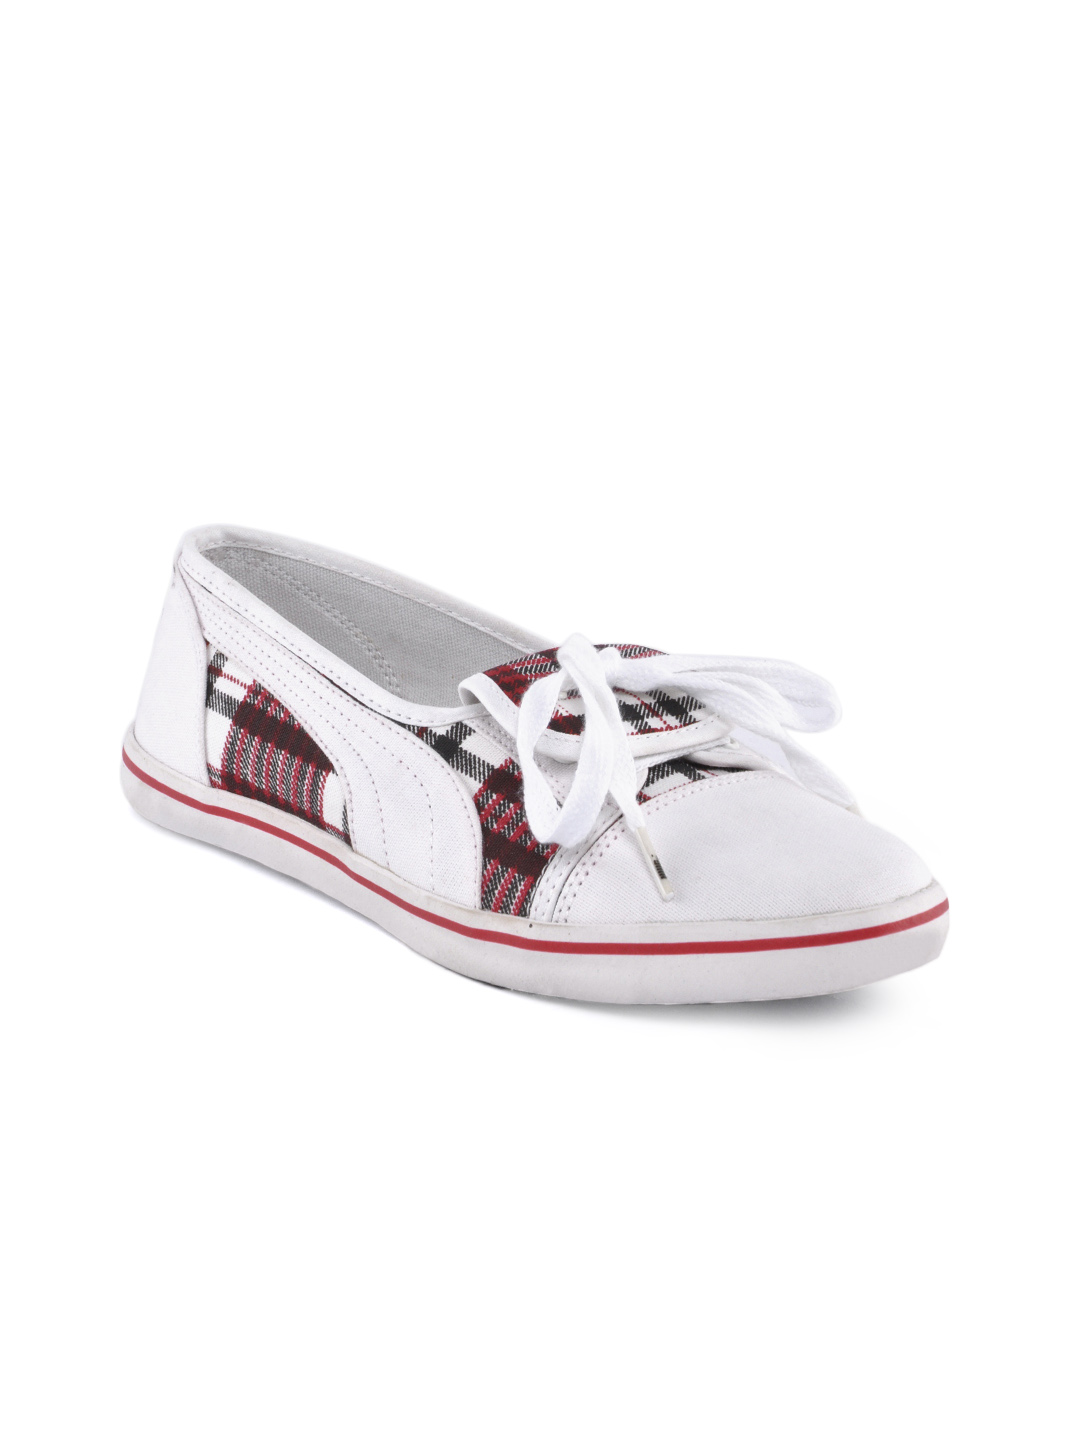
Puma Women White Trinity Casual Shoes
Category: Footwear / Shoes / Casual Shoes
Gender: Women
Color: White
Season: Fall 2011
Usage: Casual